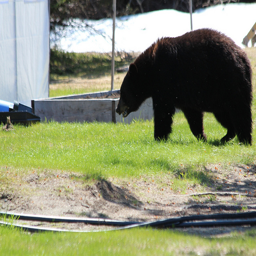
Bear walking on grassy area in outdoor environment.
A large bear crosses the grass in a public area.
Even a brown bear can have a tiring day.
Brown bear in grassy field near sand box.
a bear stalks the grass in a field.